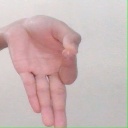
अक्षर: ज्ञ